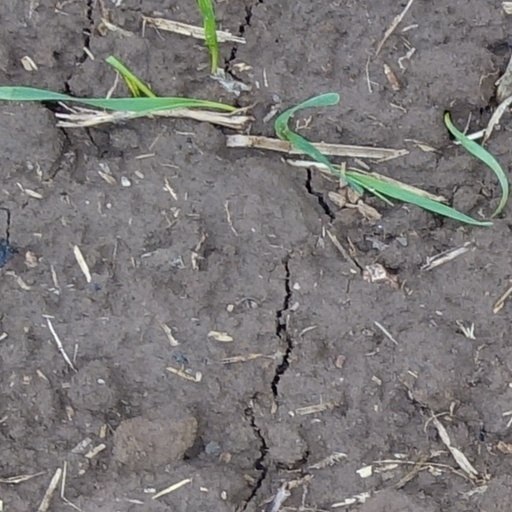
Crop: wheat